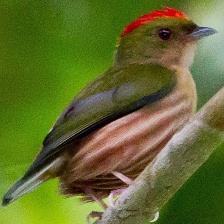
Species: STRIPPED MANAKIN
Scientific name: MACHAEROPTERUS REGULUS